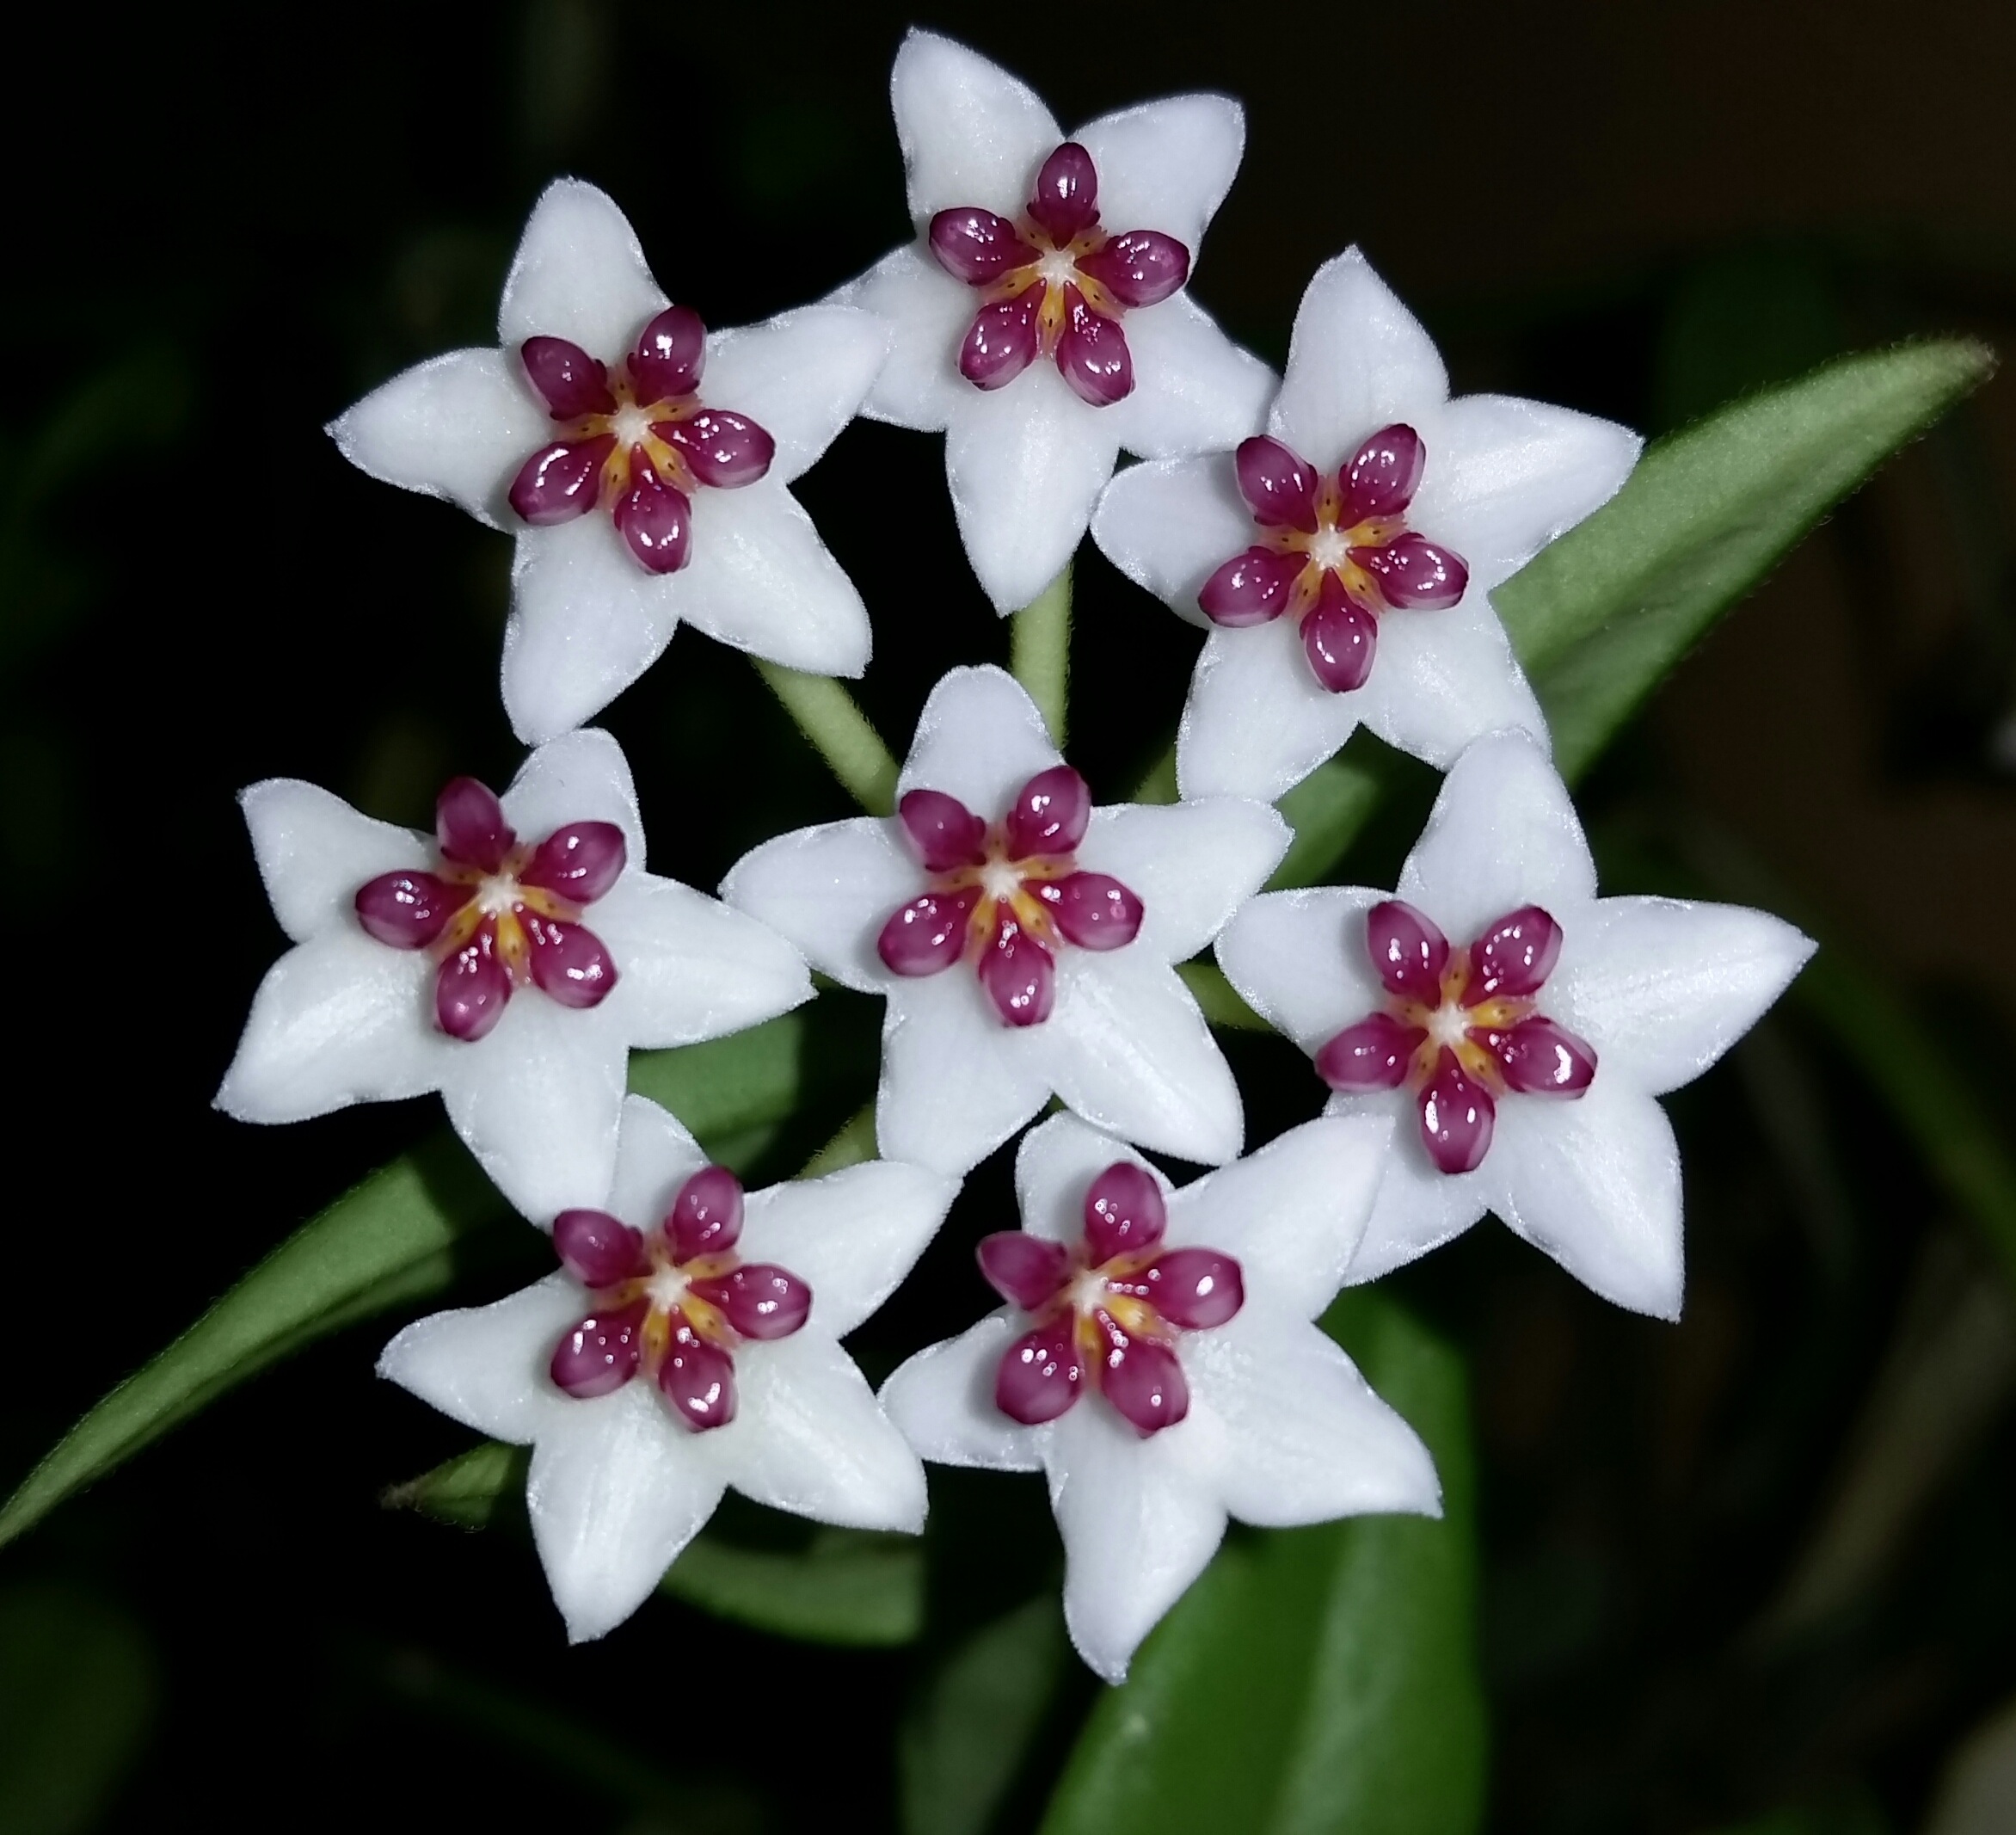
nature, blossom, plant, flower, botany, garden, flora, orchid, hoya, carnosa, flowering plant, cattleya, dendrobium, hoya bella, porcelain flower, star shaped blooms, hoya lanceolata, land plant, moth orchid, christmas orchid, cattleya labiata, phalaenopsis equestris, laelia